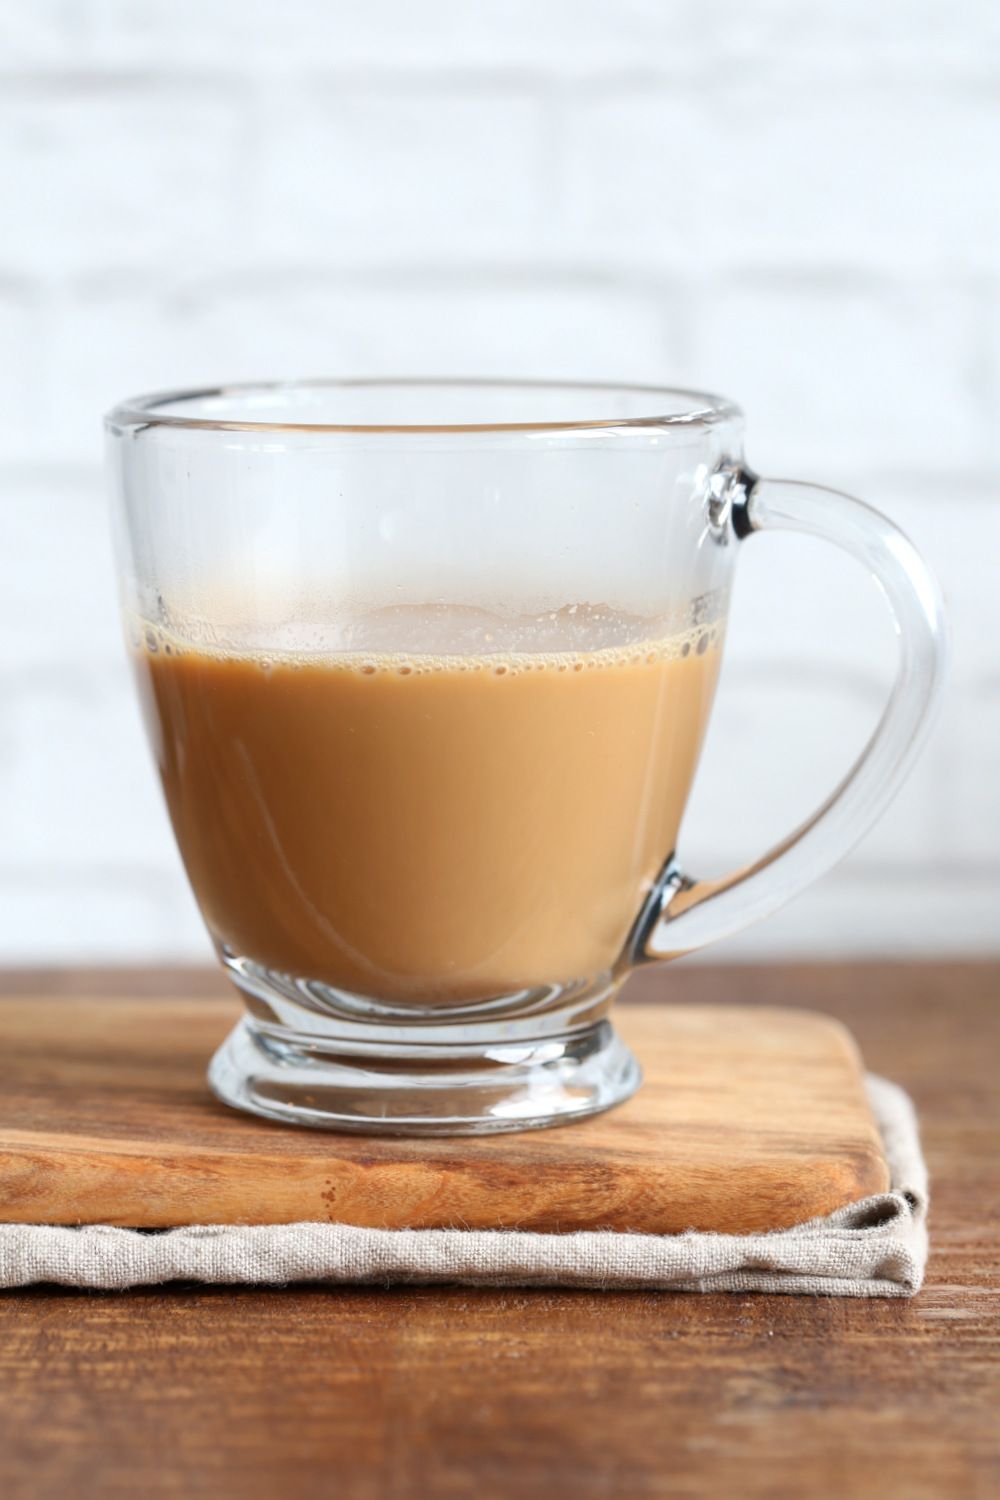
Dish: chai